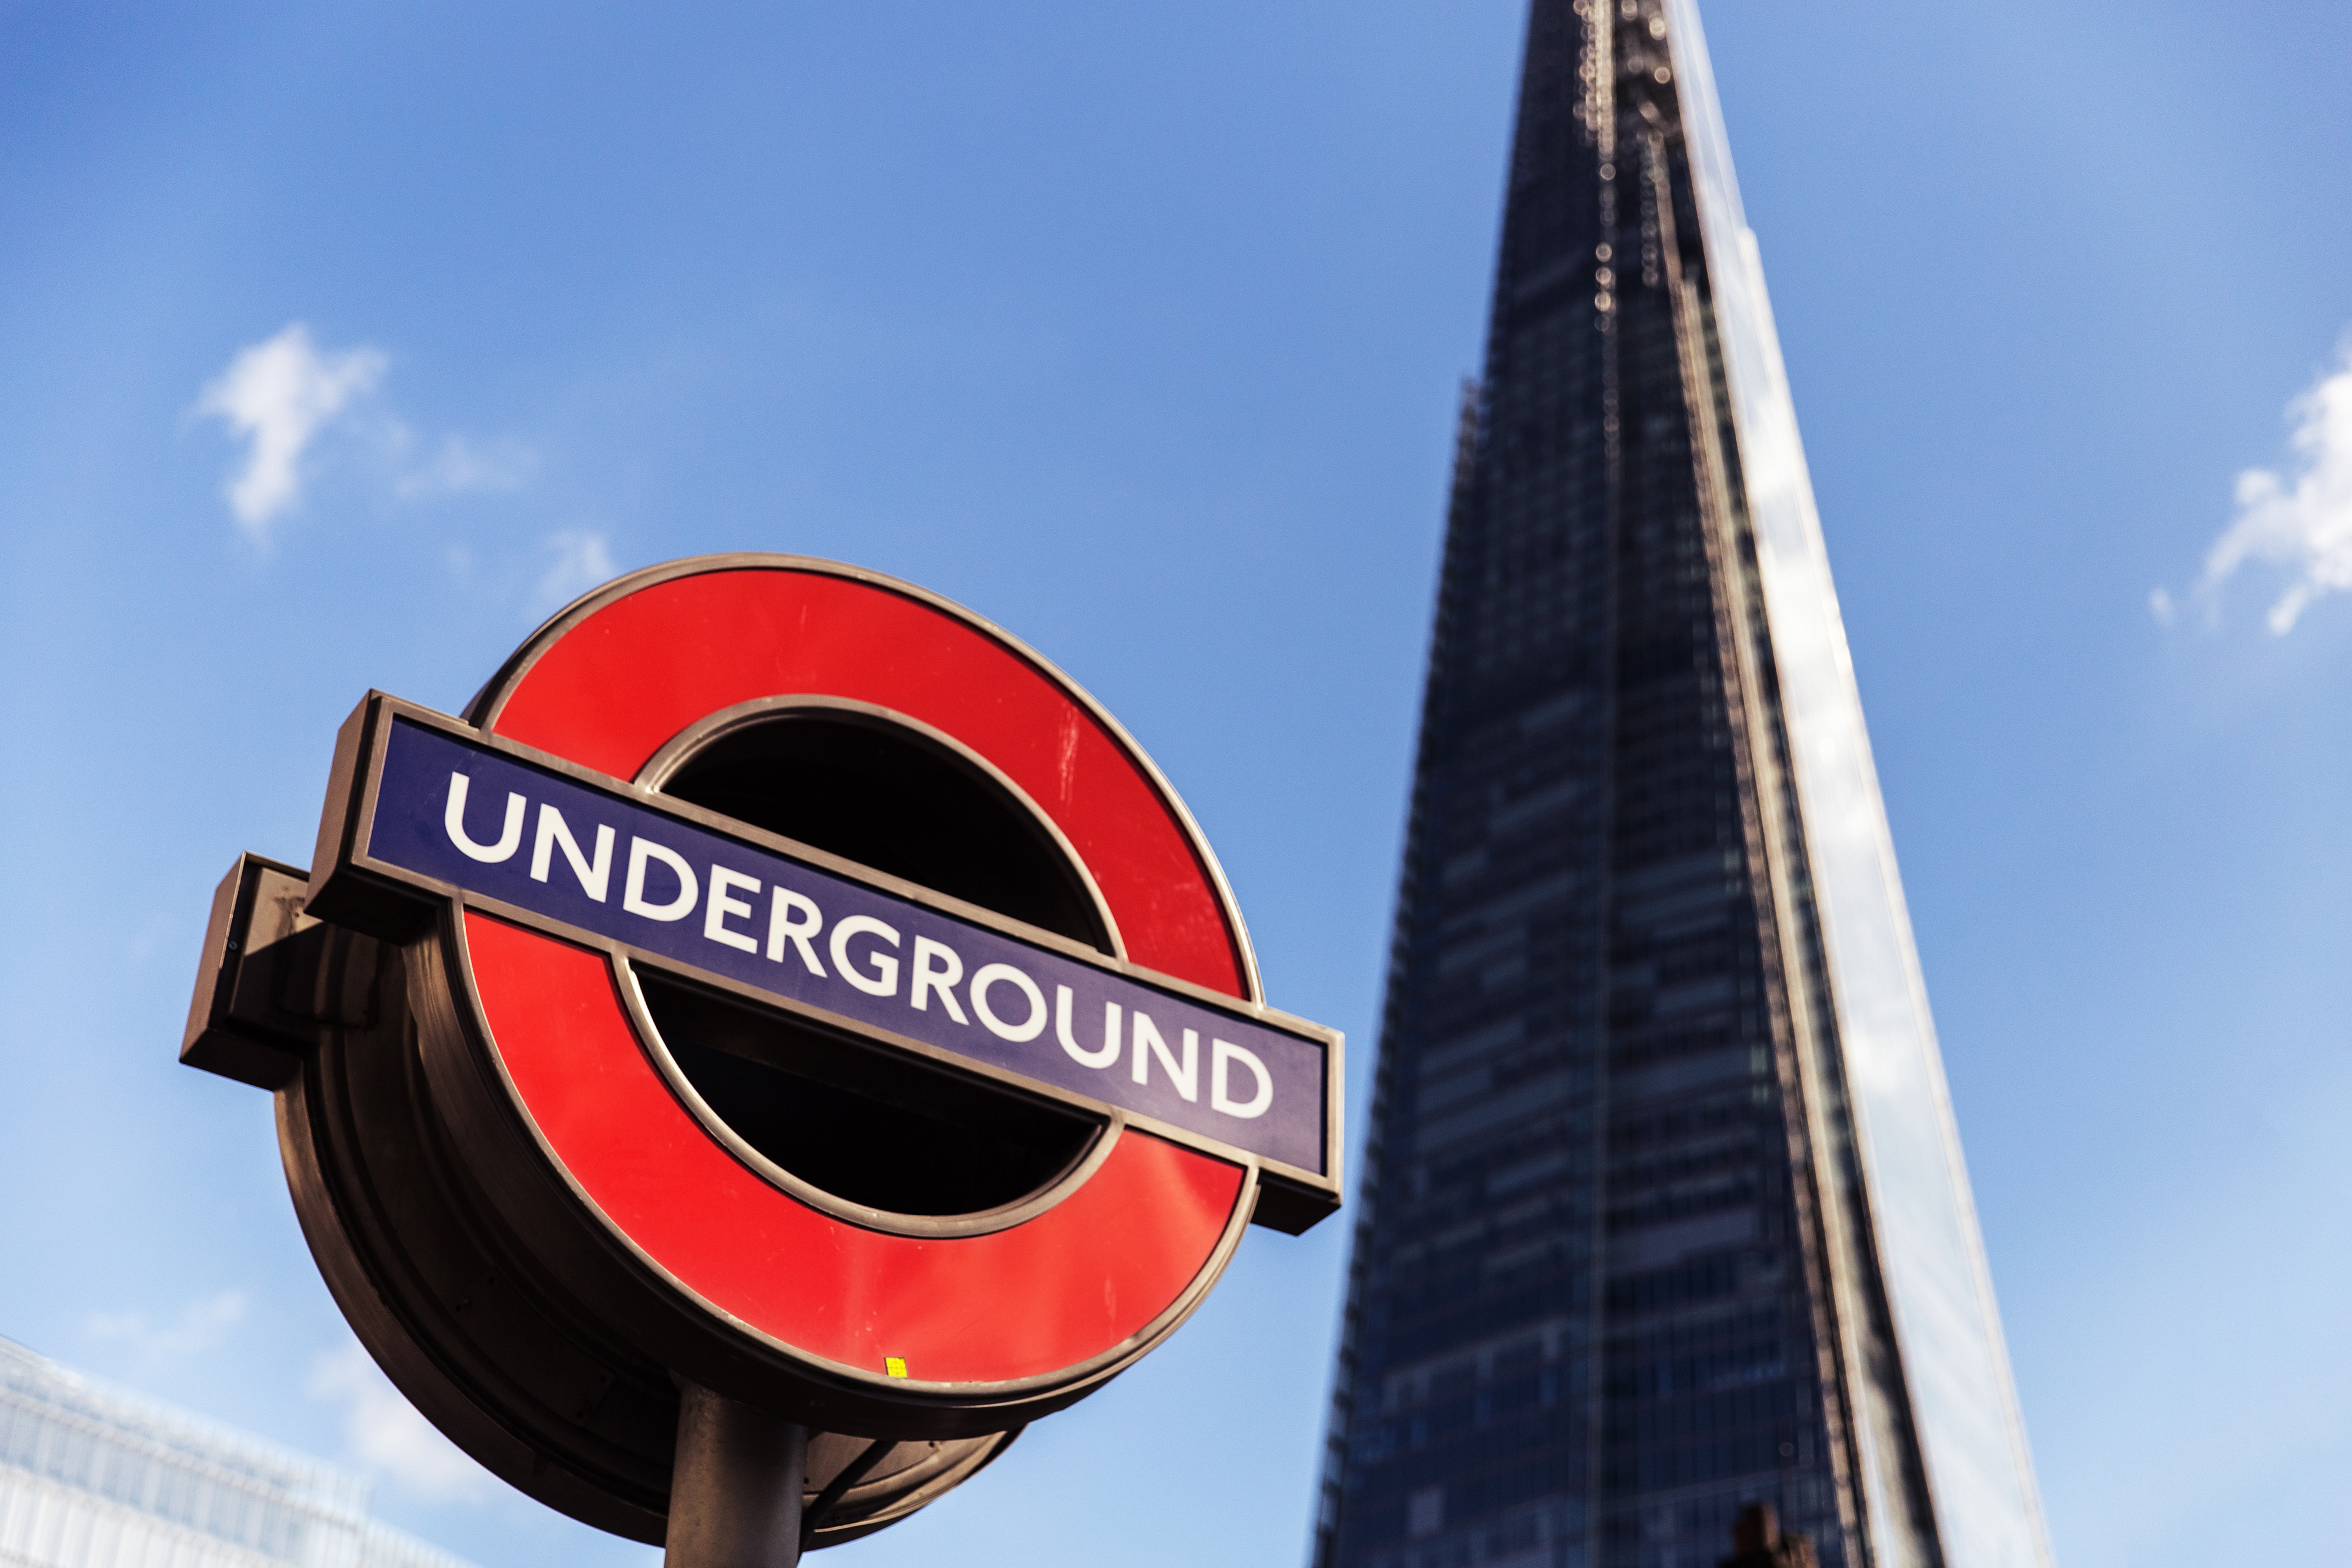
landmark, red, metropolitan area, sign, signage, daytime, sky, architecture, urban area, traffic sign, tower, city, street sign, building, photography, logo, corporate headquarters, skyscraper, vacation, car, wheel, vehicle, tourism